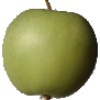
Label: apple_granny_smith